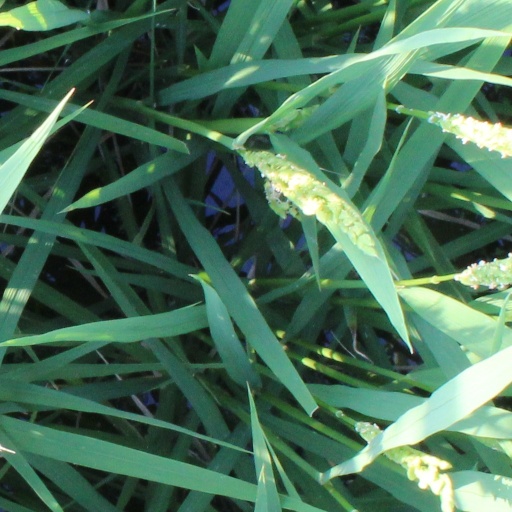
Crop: rice